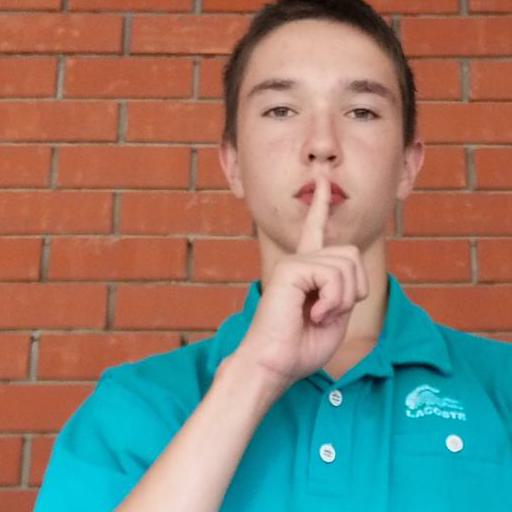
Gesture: mute